Al Jaffee

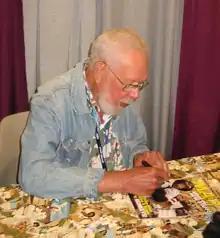
Jaffee signing in 2008

In issue #86 of 1964, Jaffee created his longest-running "Mad" feature, the Fold-In. In each, a drawing is folded vertically and inward to reveal a new "hidden" picture (as well as a new caption). Originally, Jaffee intended it as a one-shot "cheap" satire of the triple fold-outs that were appearing in glossy magazines such as "Playboy", "National Geographic", and "Life". But Jaffee was asked to do a second installment, and soon the Fold-In became a recurring feature on the inside back cover of the magazine. In 2011, Jaffee reflected, "The thing that I got a kick out of was ... "Jeopardy!" showed a Fold-In and the contestants all came up with the word they were looking for, which was 'Fold-In.' So I realized, I created an English language word."